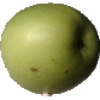
Label: apple_granny_smith